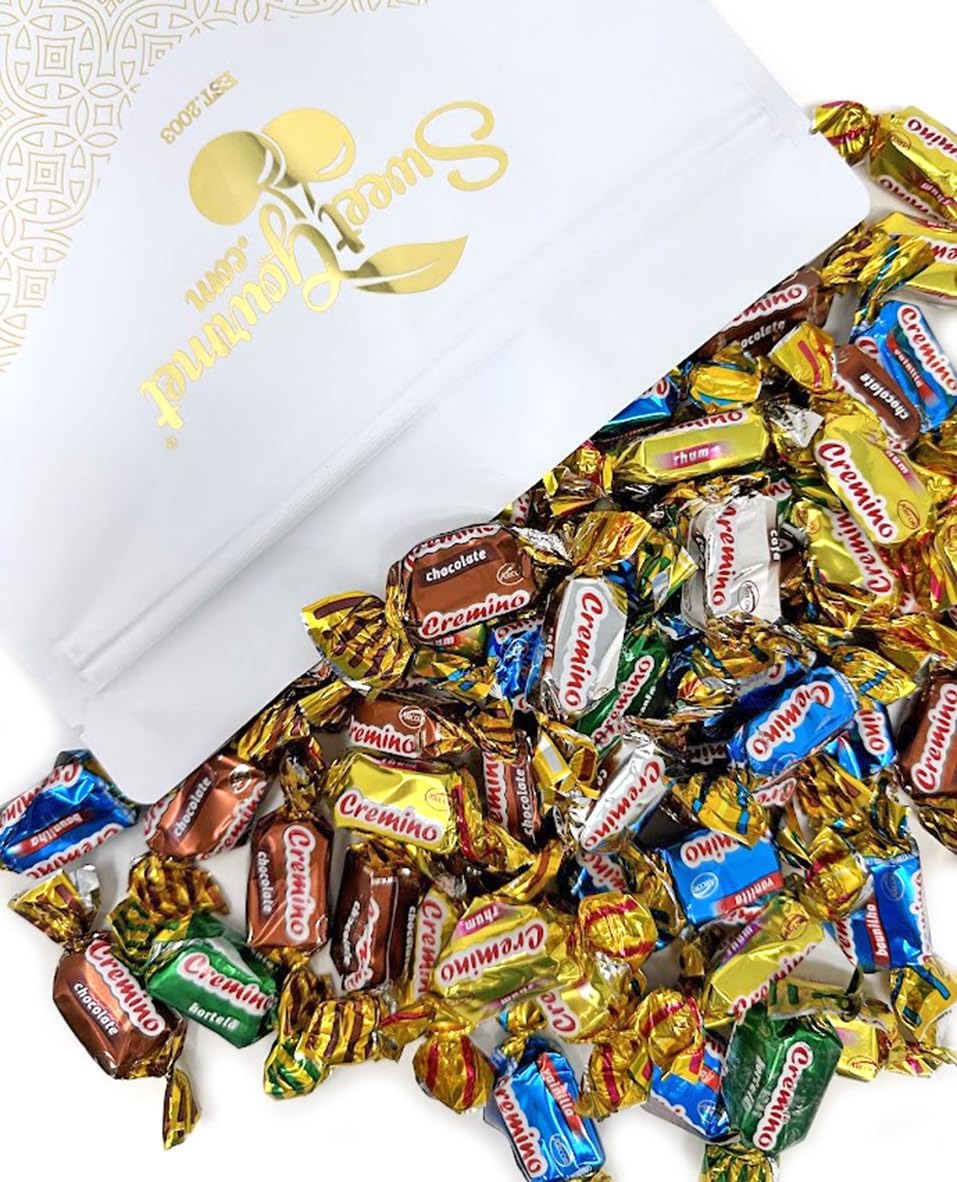
Item Name: SweetGourmet Cremino Toffee | Arcor Soft Chewy Candy Assorted Flavors | 3 Pound
Bullet Point 1: Country of Origin: Argentina
Bullet Point 2: Net Wt.: 3Lb (48oz), Approximately 75 pieces per pound
Bullet Point 3: Arcor Cremino Assorted Toffees: Chocolate, Mint, Vanilla, Butter-Rum and Coffee.
Bullet Point 4: Assorted caramel toffees with a nice soft chew.
Bullet Point 5: Gluten-Free
Value: 1.0
Unit: Count

Price: 21.79